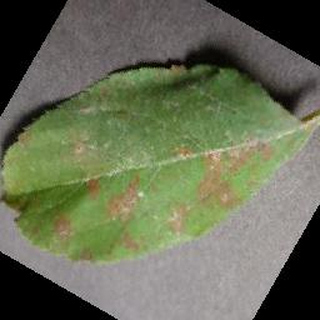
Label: apple_cedar_apple_rust